Angels of Death (video game)

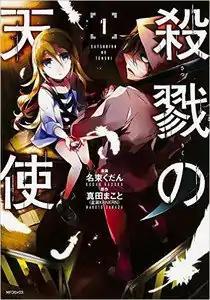
First "tankōbon" volume cover of "Angels of Death", featuring Rachel Gardner (left) and Issac Foster (right)

is a Japanese horror adventure game by Hoshikuzu KRNKRN (Makoto Sanada) for Microsoft Windows and Nintendo Switch. It was created using RPG Maker and was originally released as freeware via the Den Fami Nico Game Magazine website on August 14, 2015. It launched on Steam in Japanese, Chinese, Korean and English on December 19, 2016. A prequel titled was released as part of bonuses included in limited edition Blu-ray and DVD Box Set of the anime's first volume.